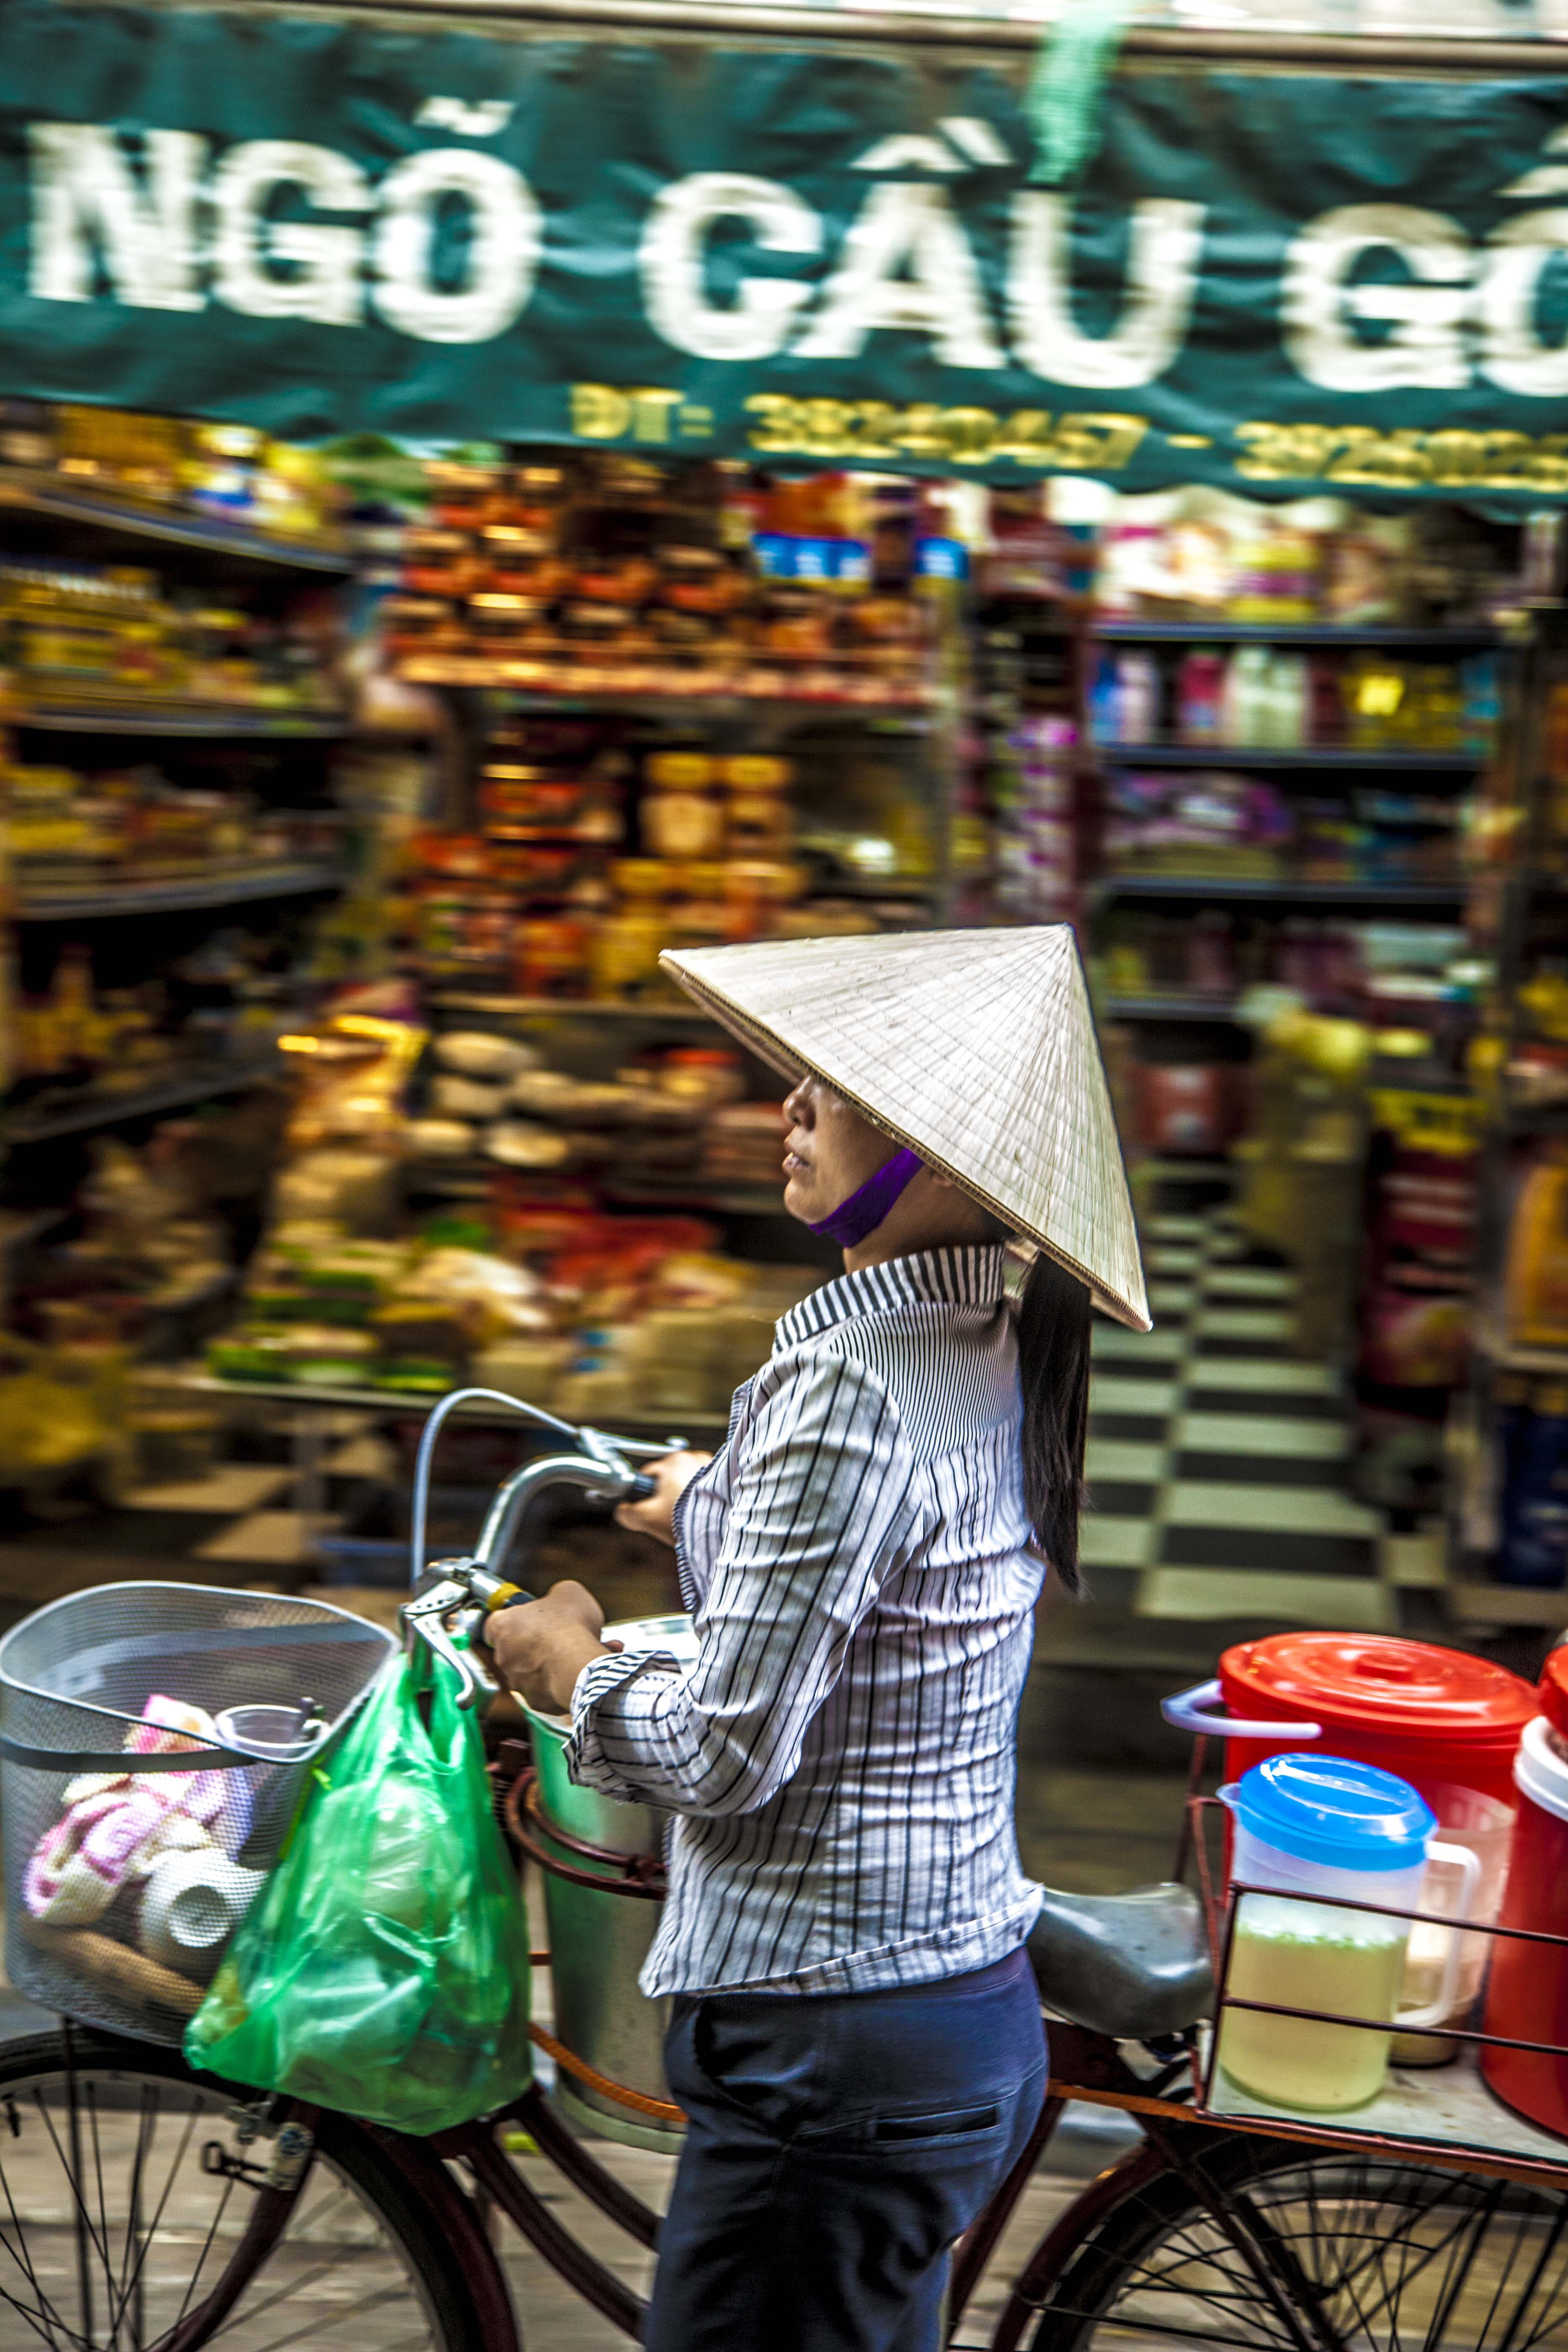
woman, street, asian, vendor, market, viet nam, seller